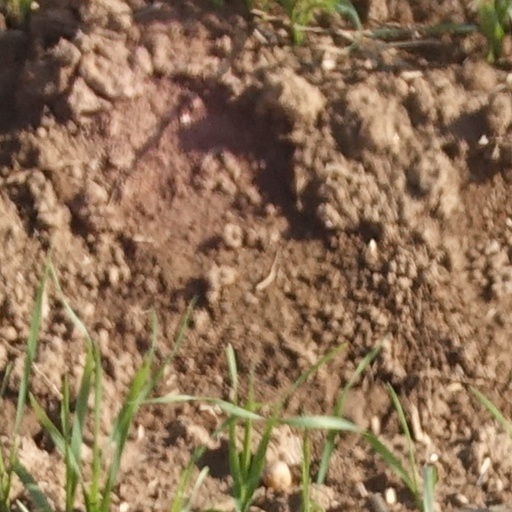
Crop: wheat